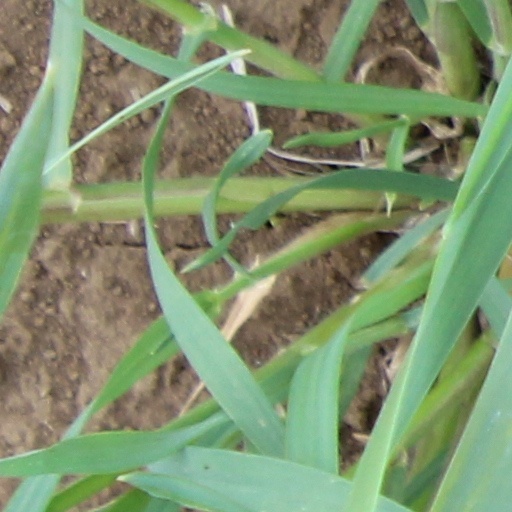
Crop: wheat